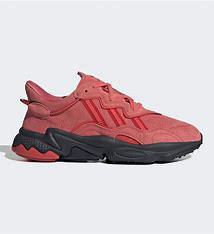
Brand: adidas
Model: Ozweego Athletic